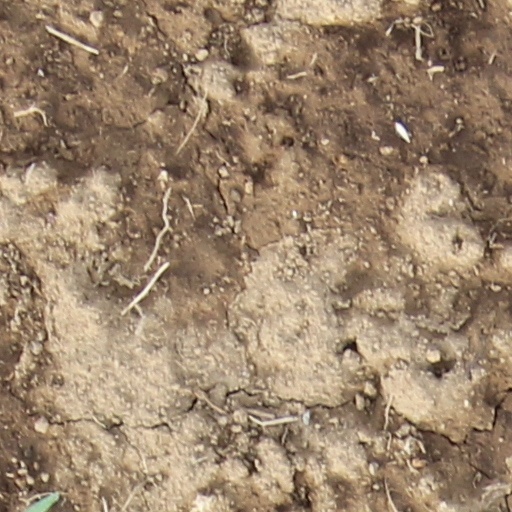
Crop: wheat